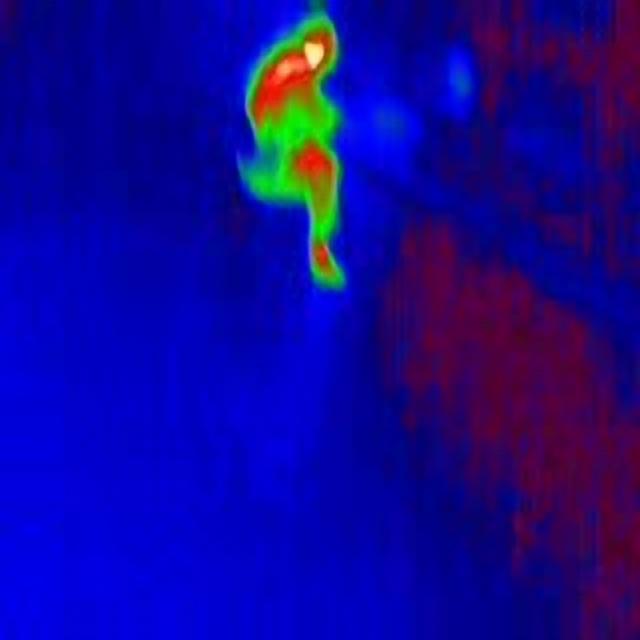
Detected objects:
label: person